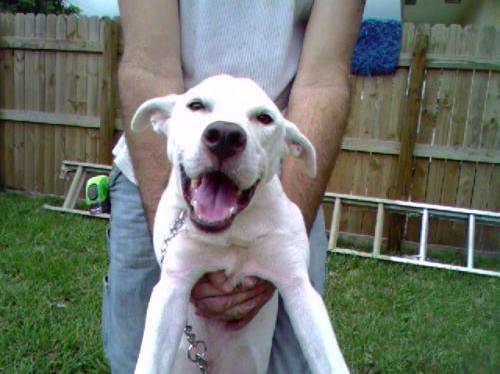
Label: dog